Cornelius Keefe

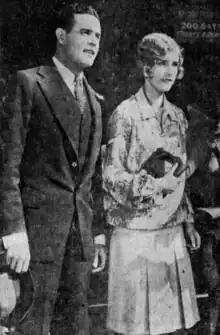
Keefe (left) and Diane Ellis in the 1927 production of "Hook and Ladder No. 9"

Keefe played in "The Poor Nut" on stage and was the only member of that cast to appear in the film adaptation. After playing romantic leads in silent films, by 1941 Keefe had changed to "a new career as a character actor". He also acted on radio.